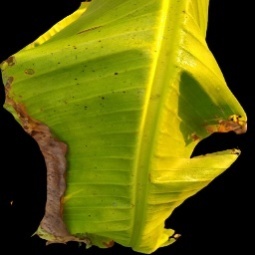
Label: Potassium